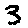
Label: 3